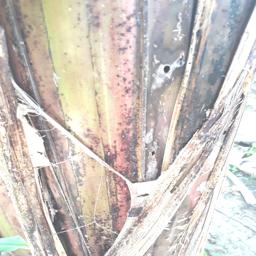
Label: PSEUDOSTEM WEEVIL